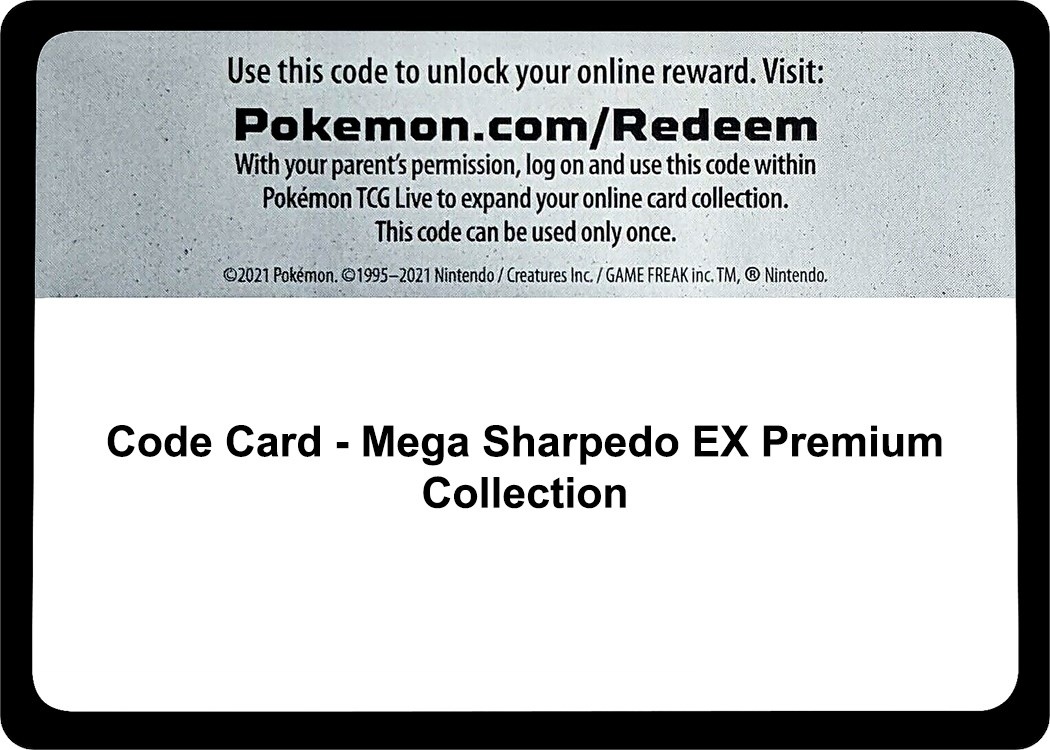
Code Card - Mega Sharpedo EX Premium Collection (SM01)
Rarity: Code Card Card Text: This listing is not a physical item. Please keep in mind that this Code Card listing represents a digital copy of the stated item for the Pokémon TCG Online and/or the Pokémon TCG Live games. You may receive the physical Code Card . Upon purchase, please work with your specific Seller by sending them a message using the Contact Seller button on the order details in your Order History to opt in to having your Code Card code delivered digitally due to the nature of the product. Set: SM Base Set
Brand: Pokemon
Category: Software > Digital Goods & Currency > Virtual Currency